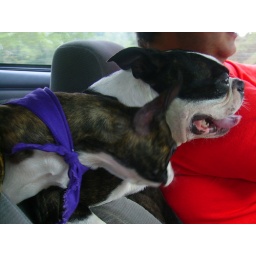
Evil dogs in the car